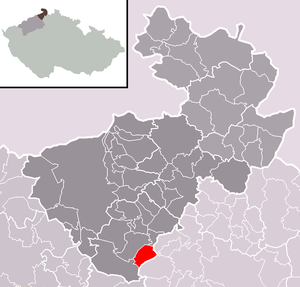
Merboltice une commune du district de Děčín, dans la région d'Ústí nad Labem, en Tchéquie. Sa population s'élevait à 198 habitants en 2018.